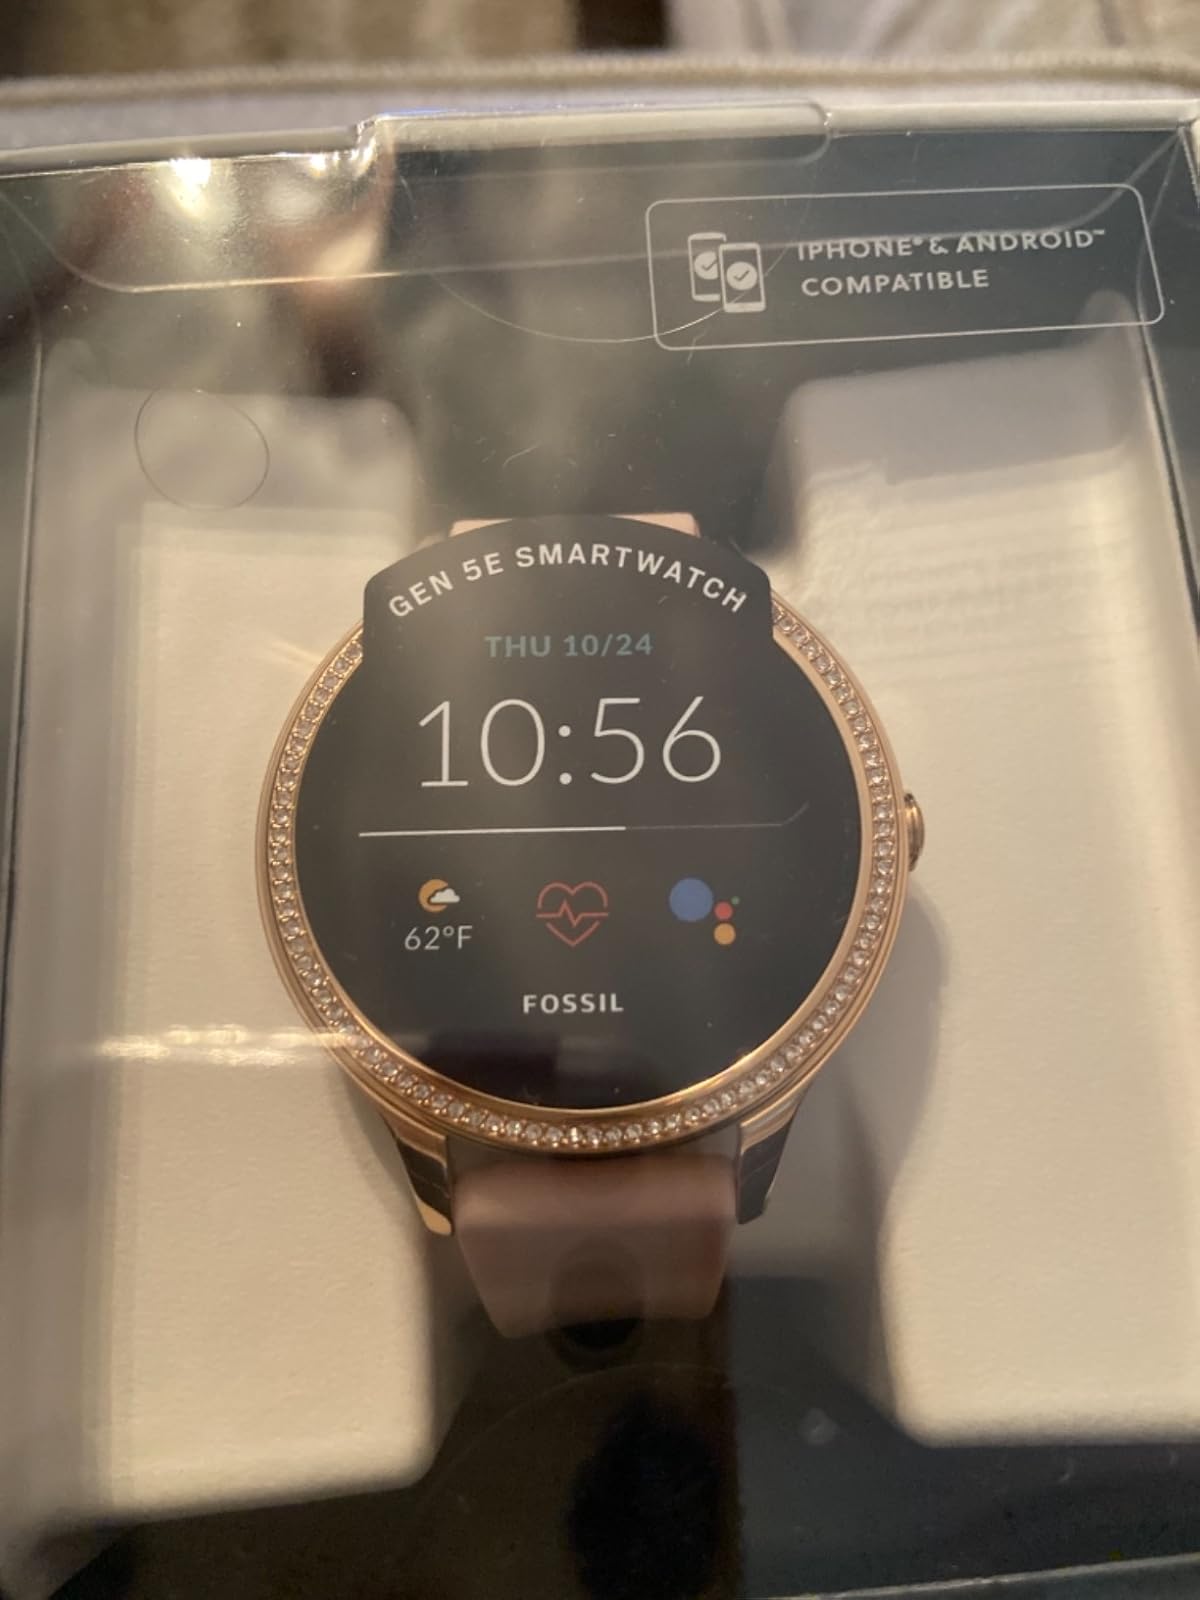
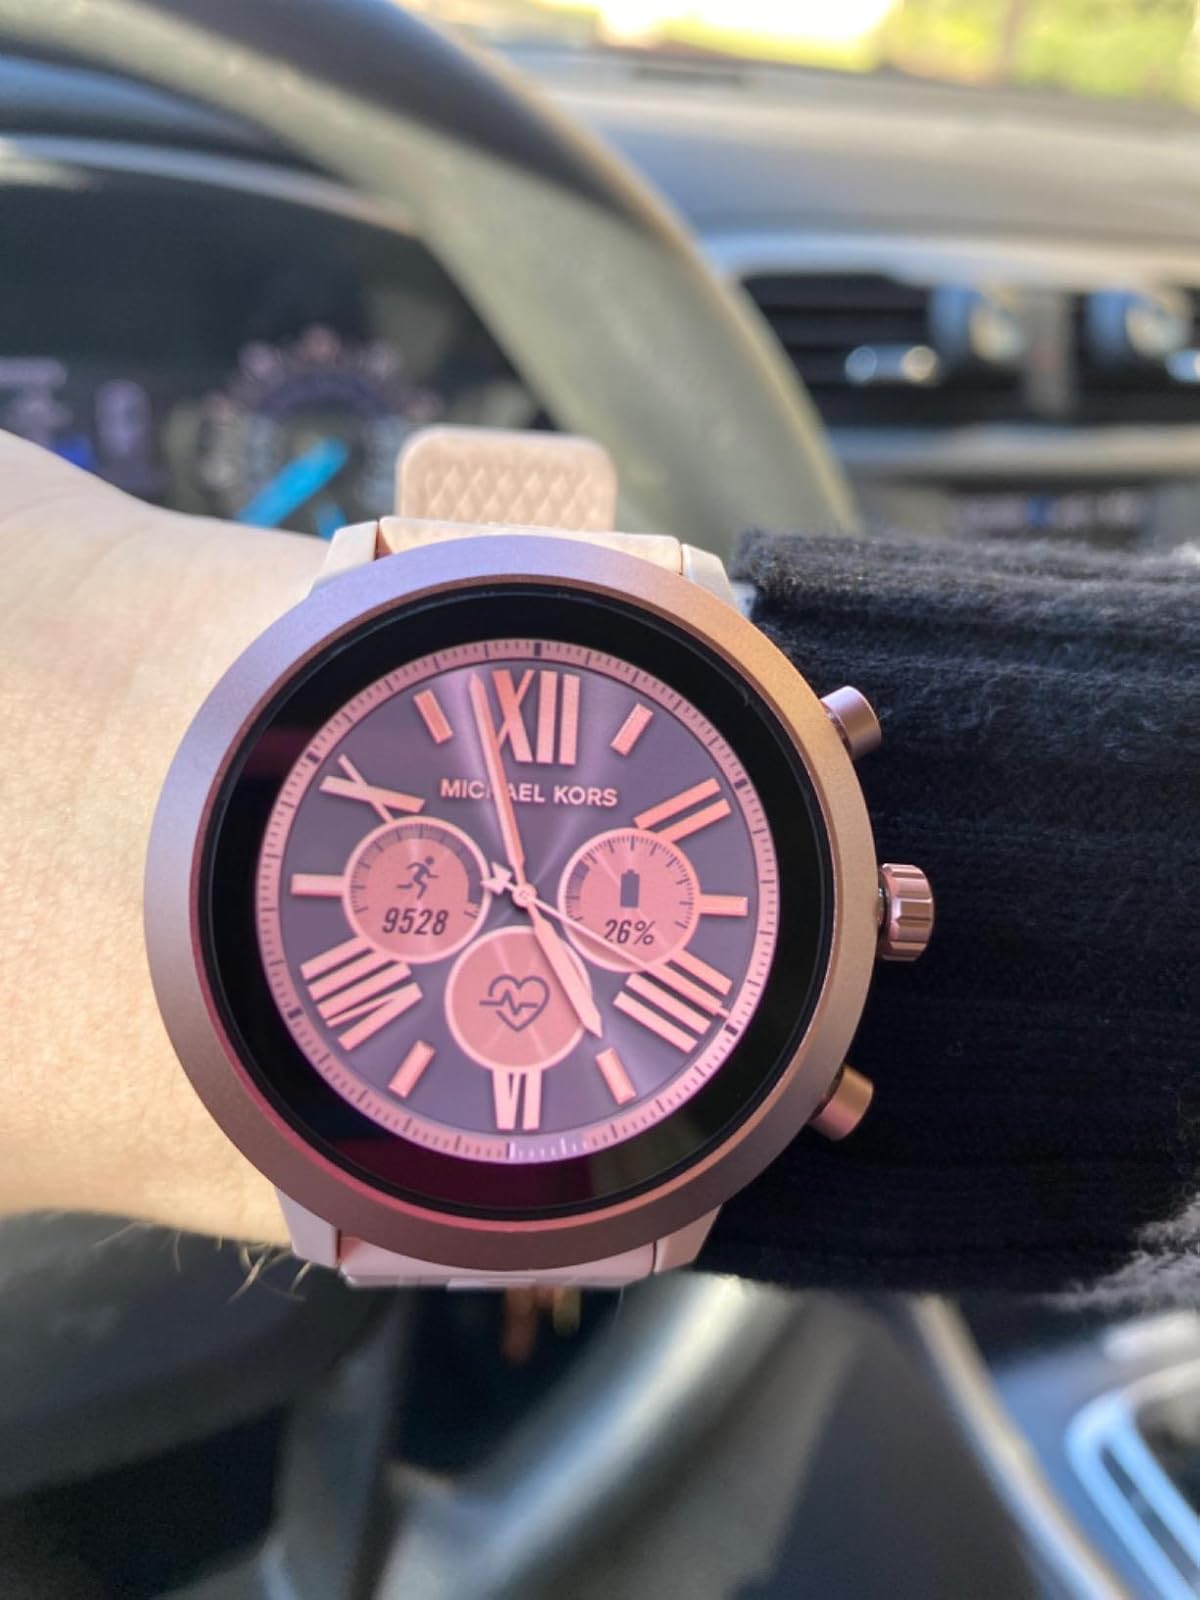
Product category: smartwatch
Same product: no